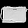
Label: Bag